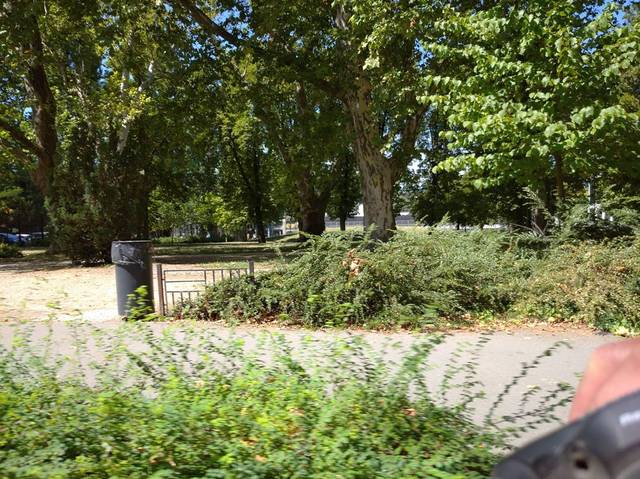
Region: Hungary
Coordinates: 47.522, 19.045